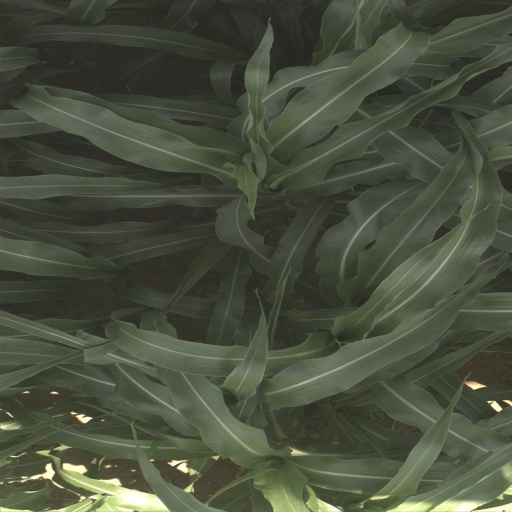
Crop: sorghum